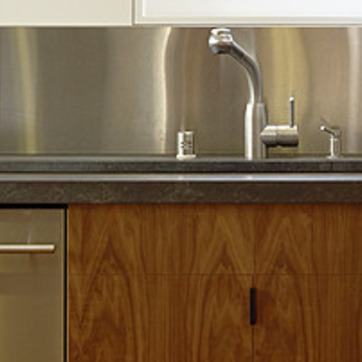
Material: polishedstone